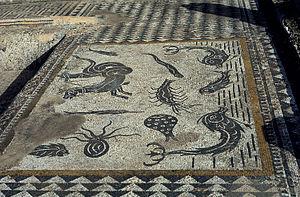
Habité dès la préhistoire par des populations berbères, le Maroc et son territoire ont connu des peuplements phéniciens, carthaginois, romains, vandales, byzantins et arabes. C'est en 788, lors de son exil qu'Idris Iᵉʳ, fuyant les persécutions du califat des Abbassides, a donné naissance à un État dans le Maghreb al-Aqsa. Depuis, le Maroc a toujours gardé, si ce n'est une indépendance absolue, du moins une très forte autonomie.
Volubilis est une ville antique berbère, puis romanisée, capitale du royaume de Maurétanie, située dans la plaine du Saïss au Maroc, sur les bords de l'oued Rhoumane, rivière de la banlieue de Meknès, non loin de la ville sainte de Moulay Driss Zerhoun où repose Idriss Iᵉʳ, fondateur de la dynastie des Idrissides.